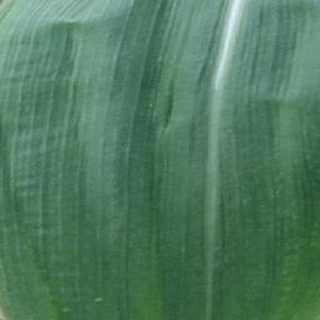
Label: healthy_corn